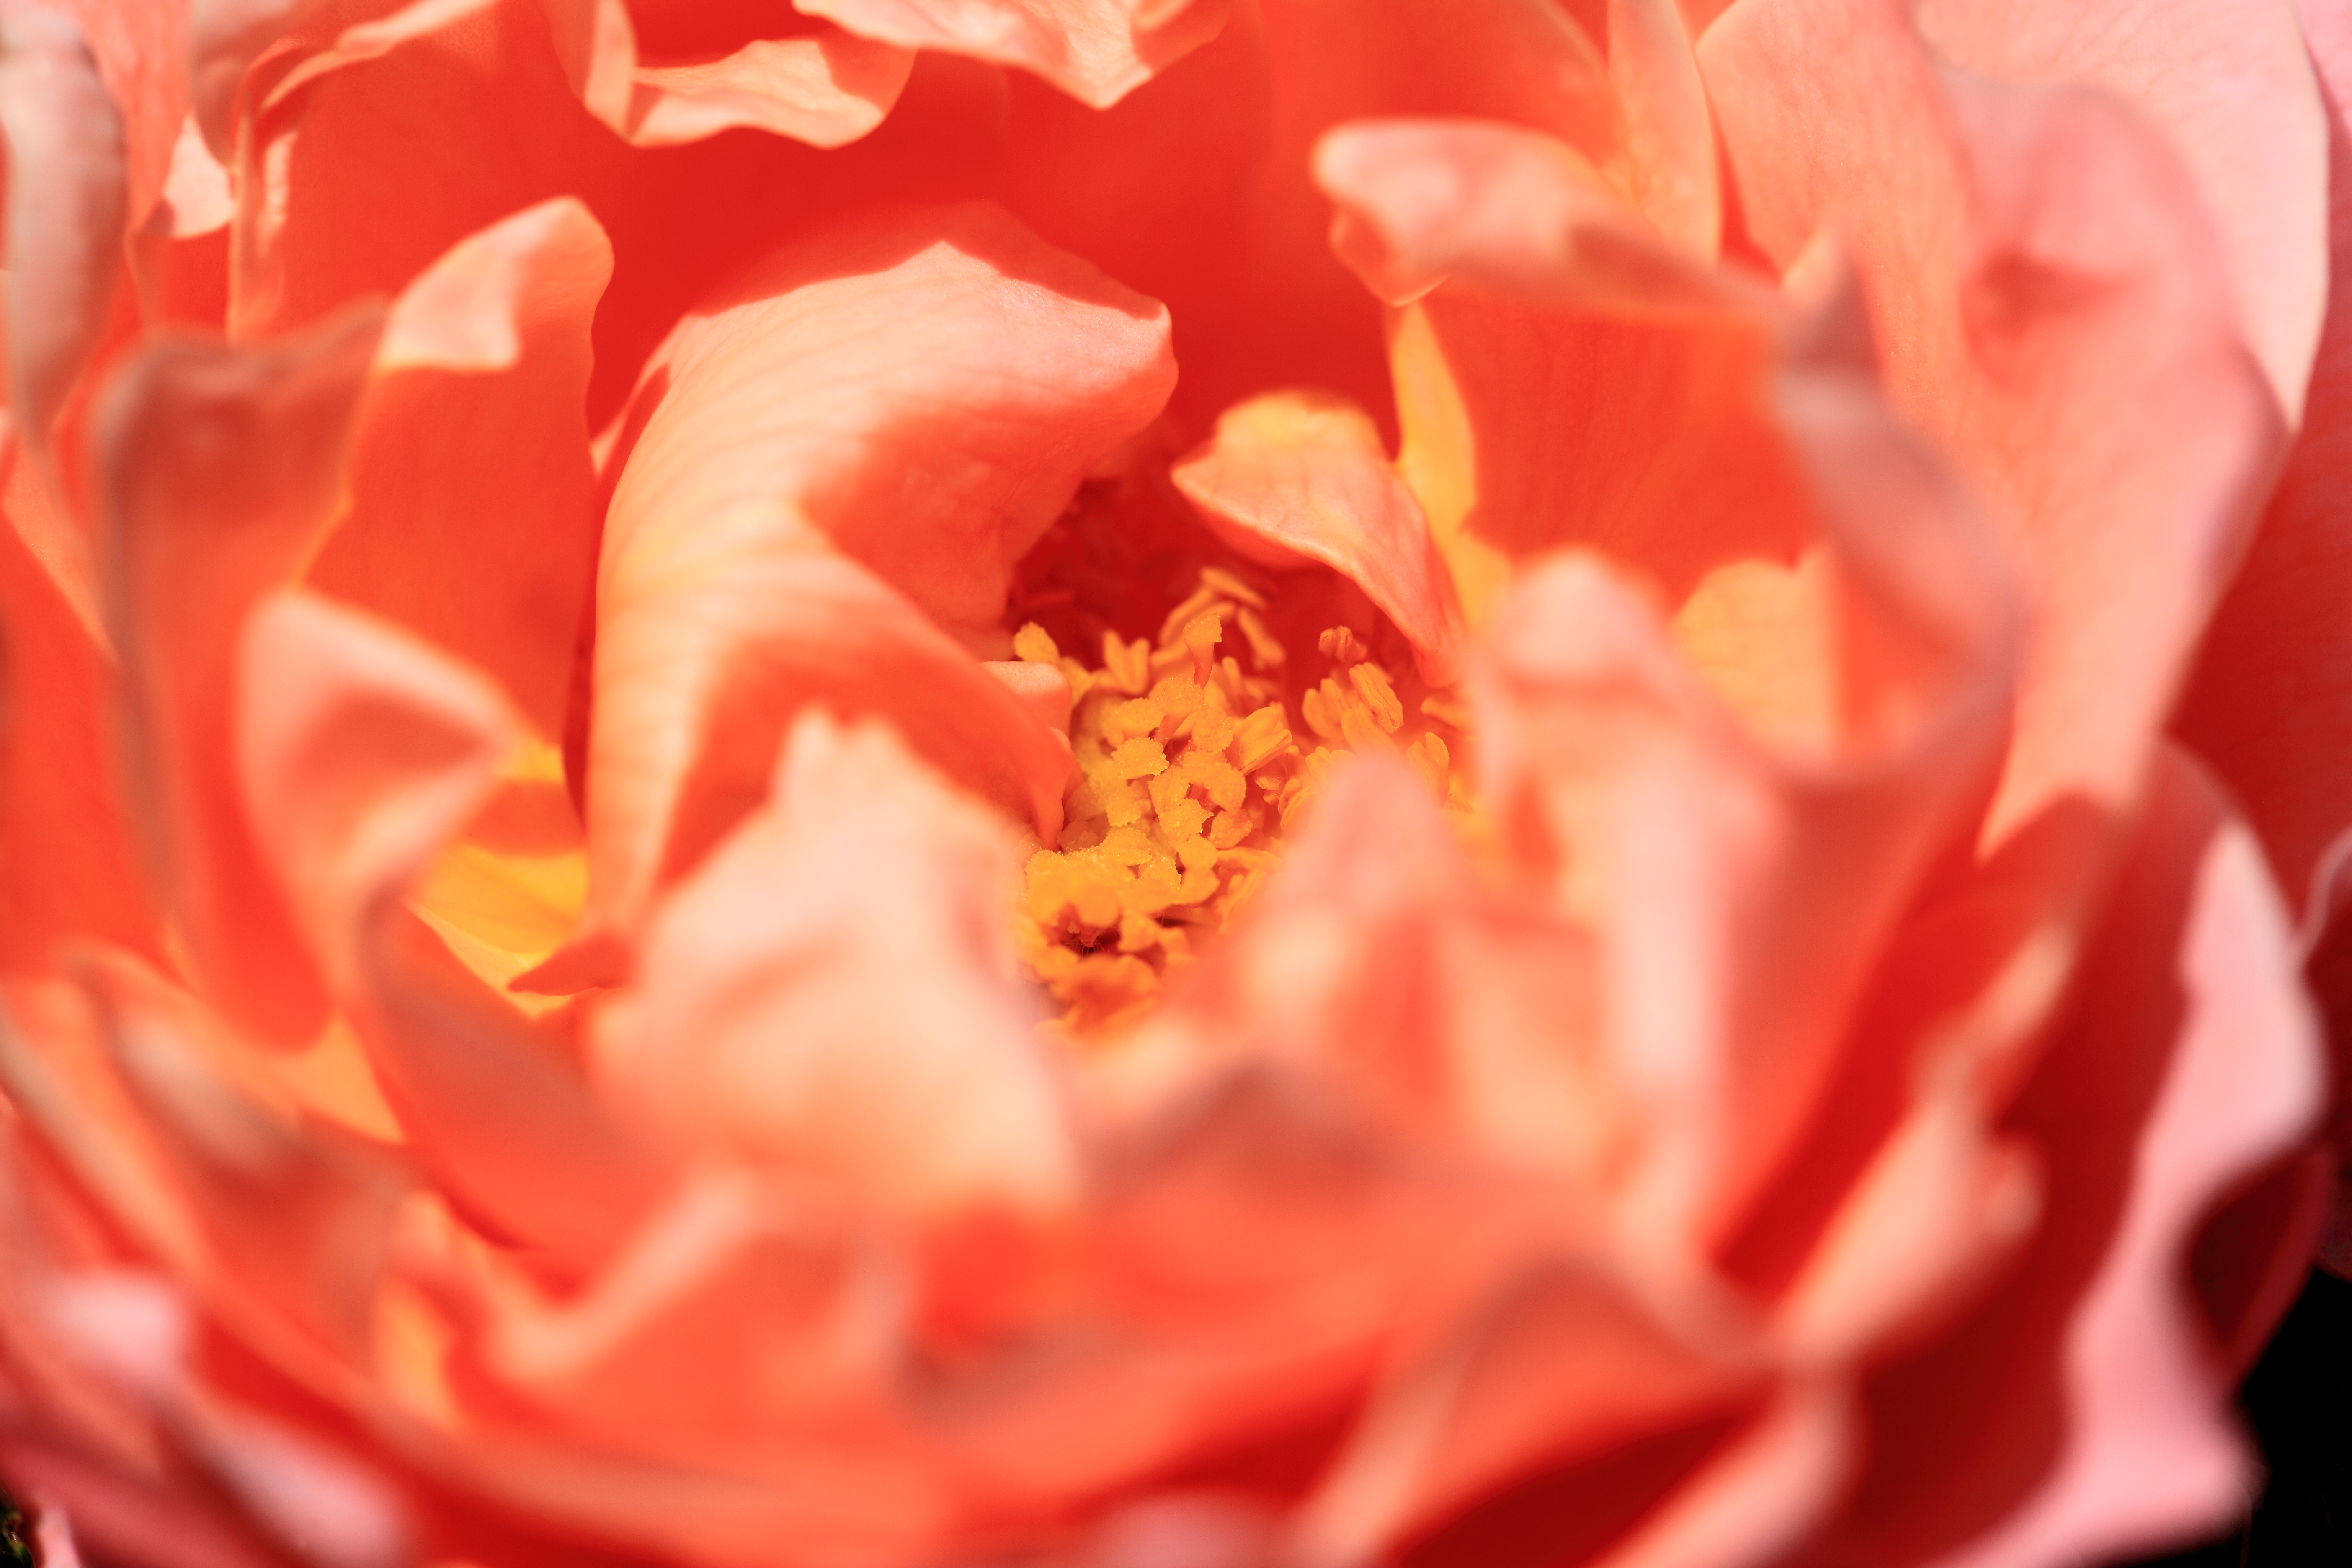
blossom, plant, flower, petal, rose, high, red, pink, close up, cool image, rosa, 5d, hires, markii, hi, res, resolution, peony, macro photography, flowering plant, garden roses, rose family, land plant